New Jersey Route 34

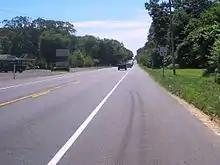
Southbound Route 34 in Colts Neck Township along the two-lane section of the highway

Route 34 begins at an intersection with Route 35 and Route 70 in Wall Township, Monmouth County, at the former Brielle Circle, heading to the northwest on a six-lane undivided road. A short distance past this intersection, the route becomes a four-lane divided highway that passes through suburban development with some woods. It passes over the Capital to Coast Trail and meets CR 524 Spur before reaching the Allenwood Circle, where Route 34 intersects CR 524. Past the Allenwood Circle, the road continues northwest to a partial interchange with the Garden State Parkway. This interchange has access to the northbound Garden State Parkway from northbound Route 34, to the southbound Garden State Parkway from southbound Route 34, and to both directions of Route 34 from the southbound Garden State Parkway. Immediately past this interchange, the road intersects CR 30 before coming to a cloverleaf interchange with I-195 and Route 138. Route 34 provides the missing movements between the southbound Garden State Parkway and I-195/Route 138. From here, the road passes through woodland before heading into commercial and industrial areas, where it passes by the Wall Stadium racetrack and the Monmouth Executive Airport. The route enters wooded residential and business areas where it intersects Belmar Boulevard and Megill Road, which are both distinct segments of CR 18. Route 34 continues north before it intersects Route 33 and CR 547 at the Collingwood Circle.